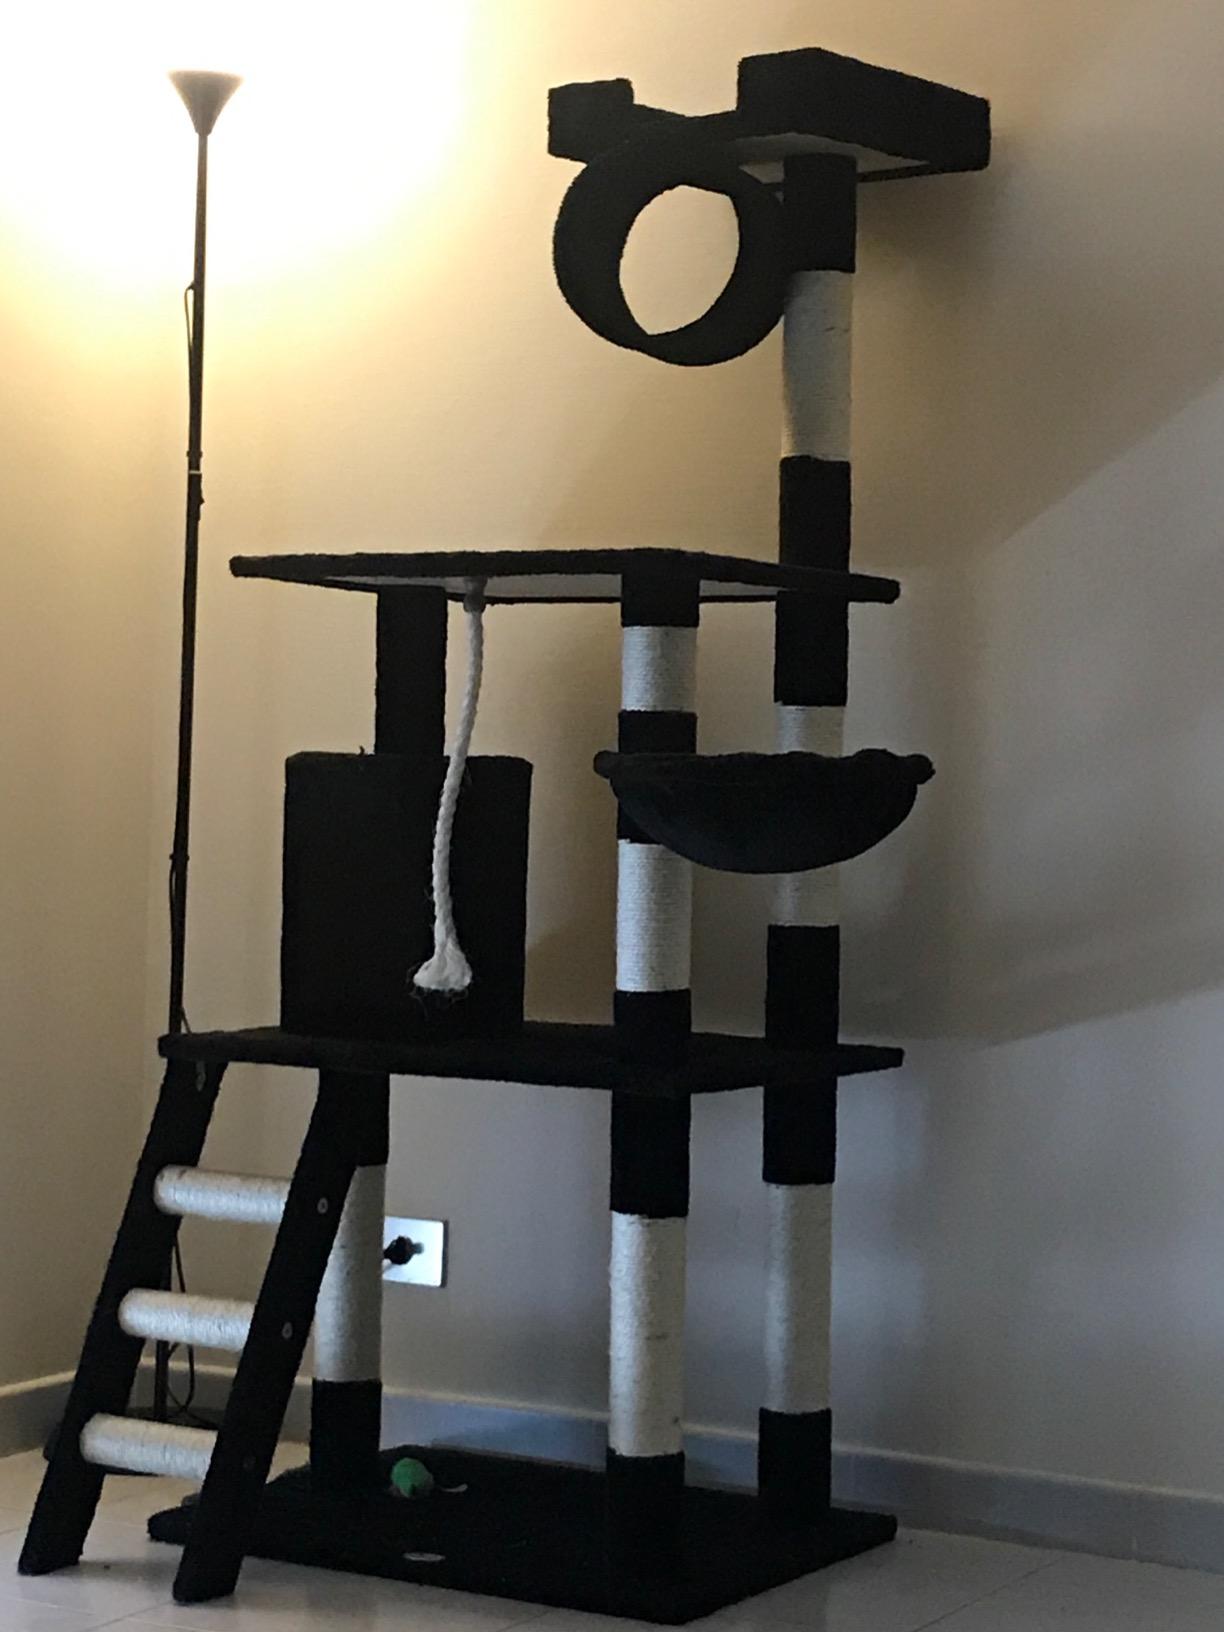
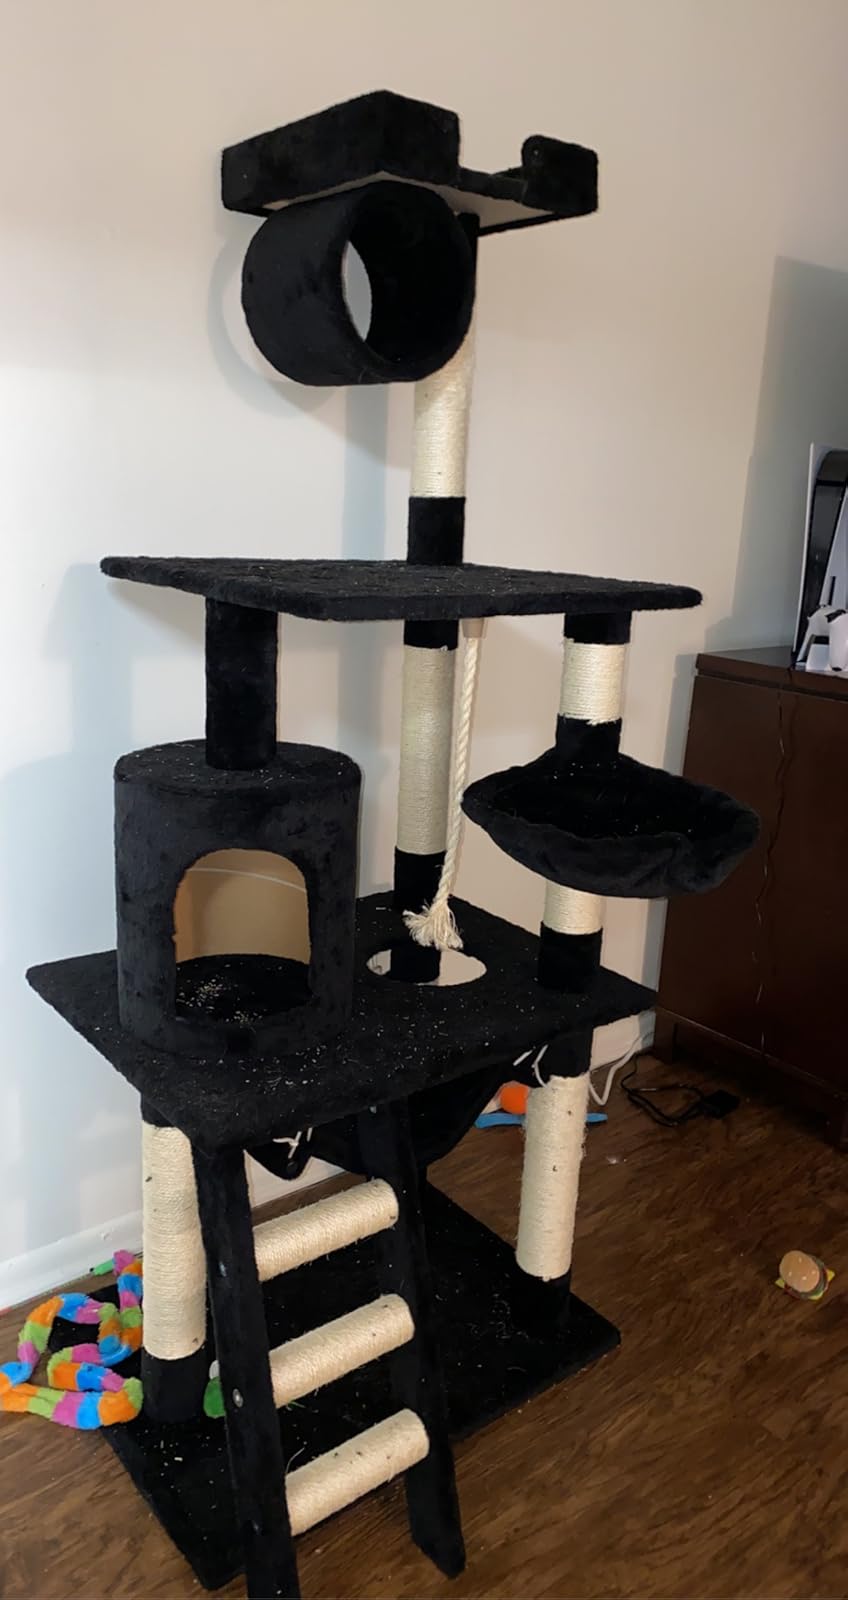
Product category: items_cat tree
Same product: yes